Christian Monsen

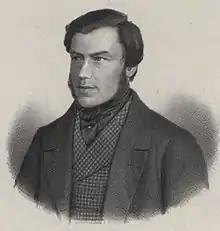

Christian Martin Monsen (18 June 1815 – 25 May 1852) was a Norwegian novelist, poet, journalist, newspaper editor and politician.